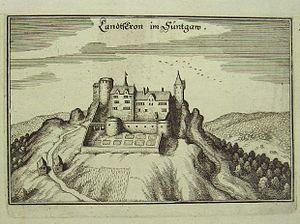
Château du Landskron, Haut-Rhin, Alsace, France - gravure sur cuivre
Le château du Landskron se trouve sur une colline du Sundgau à Leymen, Haut-Rhin, Grand Est, France, à quelques pas de Hofstetten-Flüh en Suisse.
Leymen est une commune française située dans le département du Haut-Rhin, en région Grand Est.